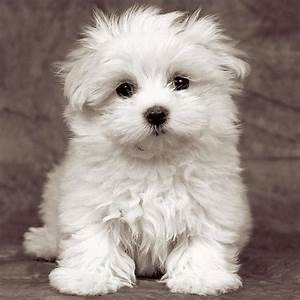
Label: cane